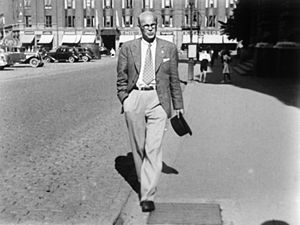
Finland under den kolde krig / "Nattfrostkrisen"
Urho Kekkonen, Finlands præsident 1956-1982
Ved Finland under den kolde krig forstås landets udvikling fra afslutningen af 2. verdenskrig til den kolde krigs afslutning i 1989. Finlands udvikling var i dette tidsrum kendetegnet af flere delperioder med uens vilkår for landets politik.